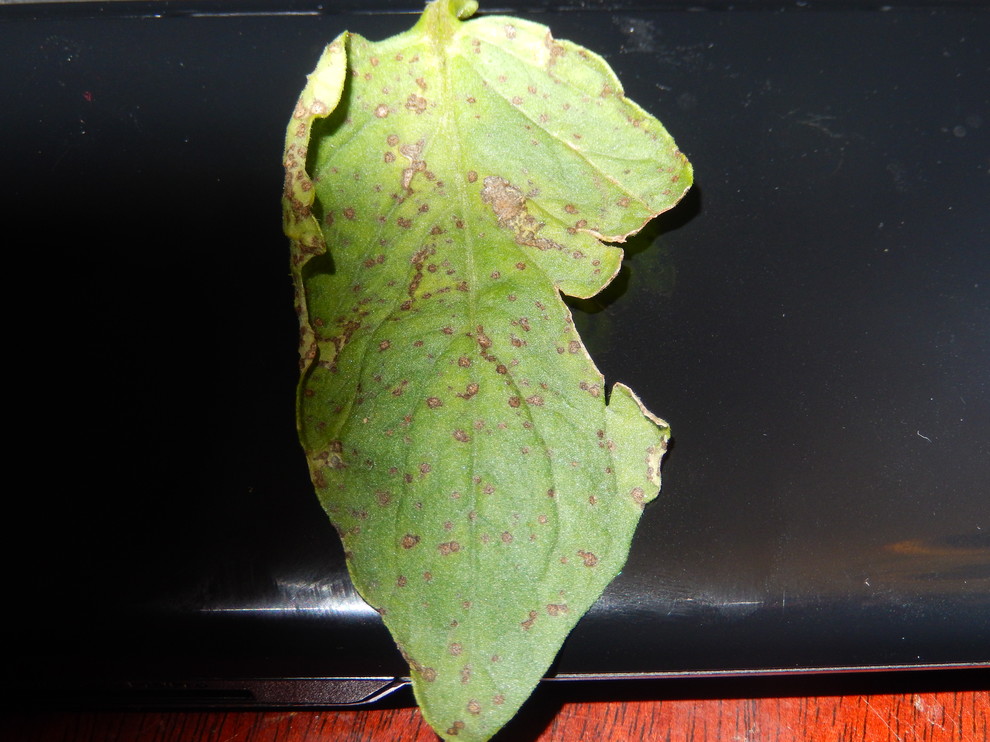
Plant: Tomato
Disease: tomato septoria leaf spot